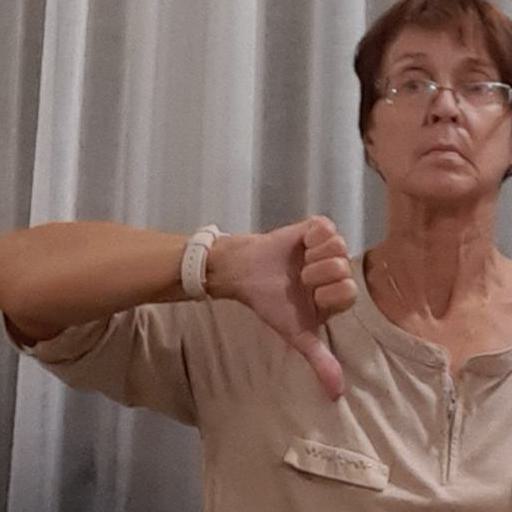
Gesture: dislike